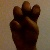
The image shows a hand gesture representing the letter 'E' in Indian Sign Language.